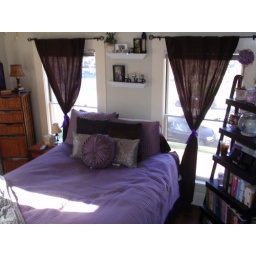
bedroom i want becasue those windows look out over the street to normal